List of highways in American Samoa

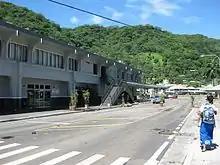
AS001 in front of the post office after a tsunami in 2008

American Samoa Highway 001 (AS001) is an east–west territorial highway on the island of Tutuila. It rubs the south shore of the island, from Poloa through Pago Pago to Onenoa. AS001 intersects the other two highways on the island, AS005 in Pago Pago and AS006 in Aua.